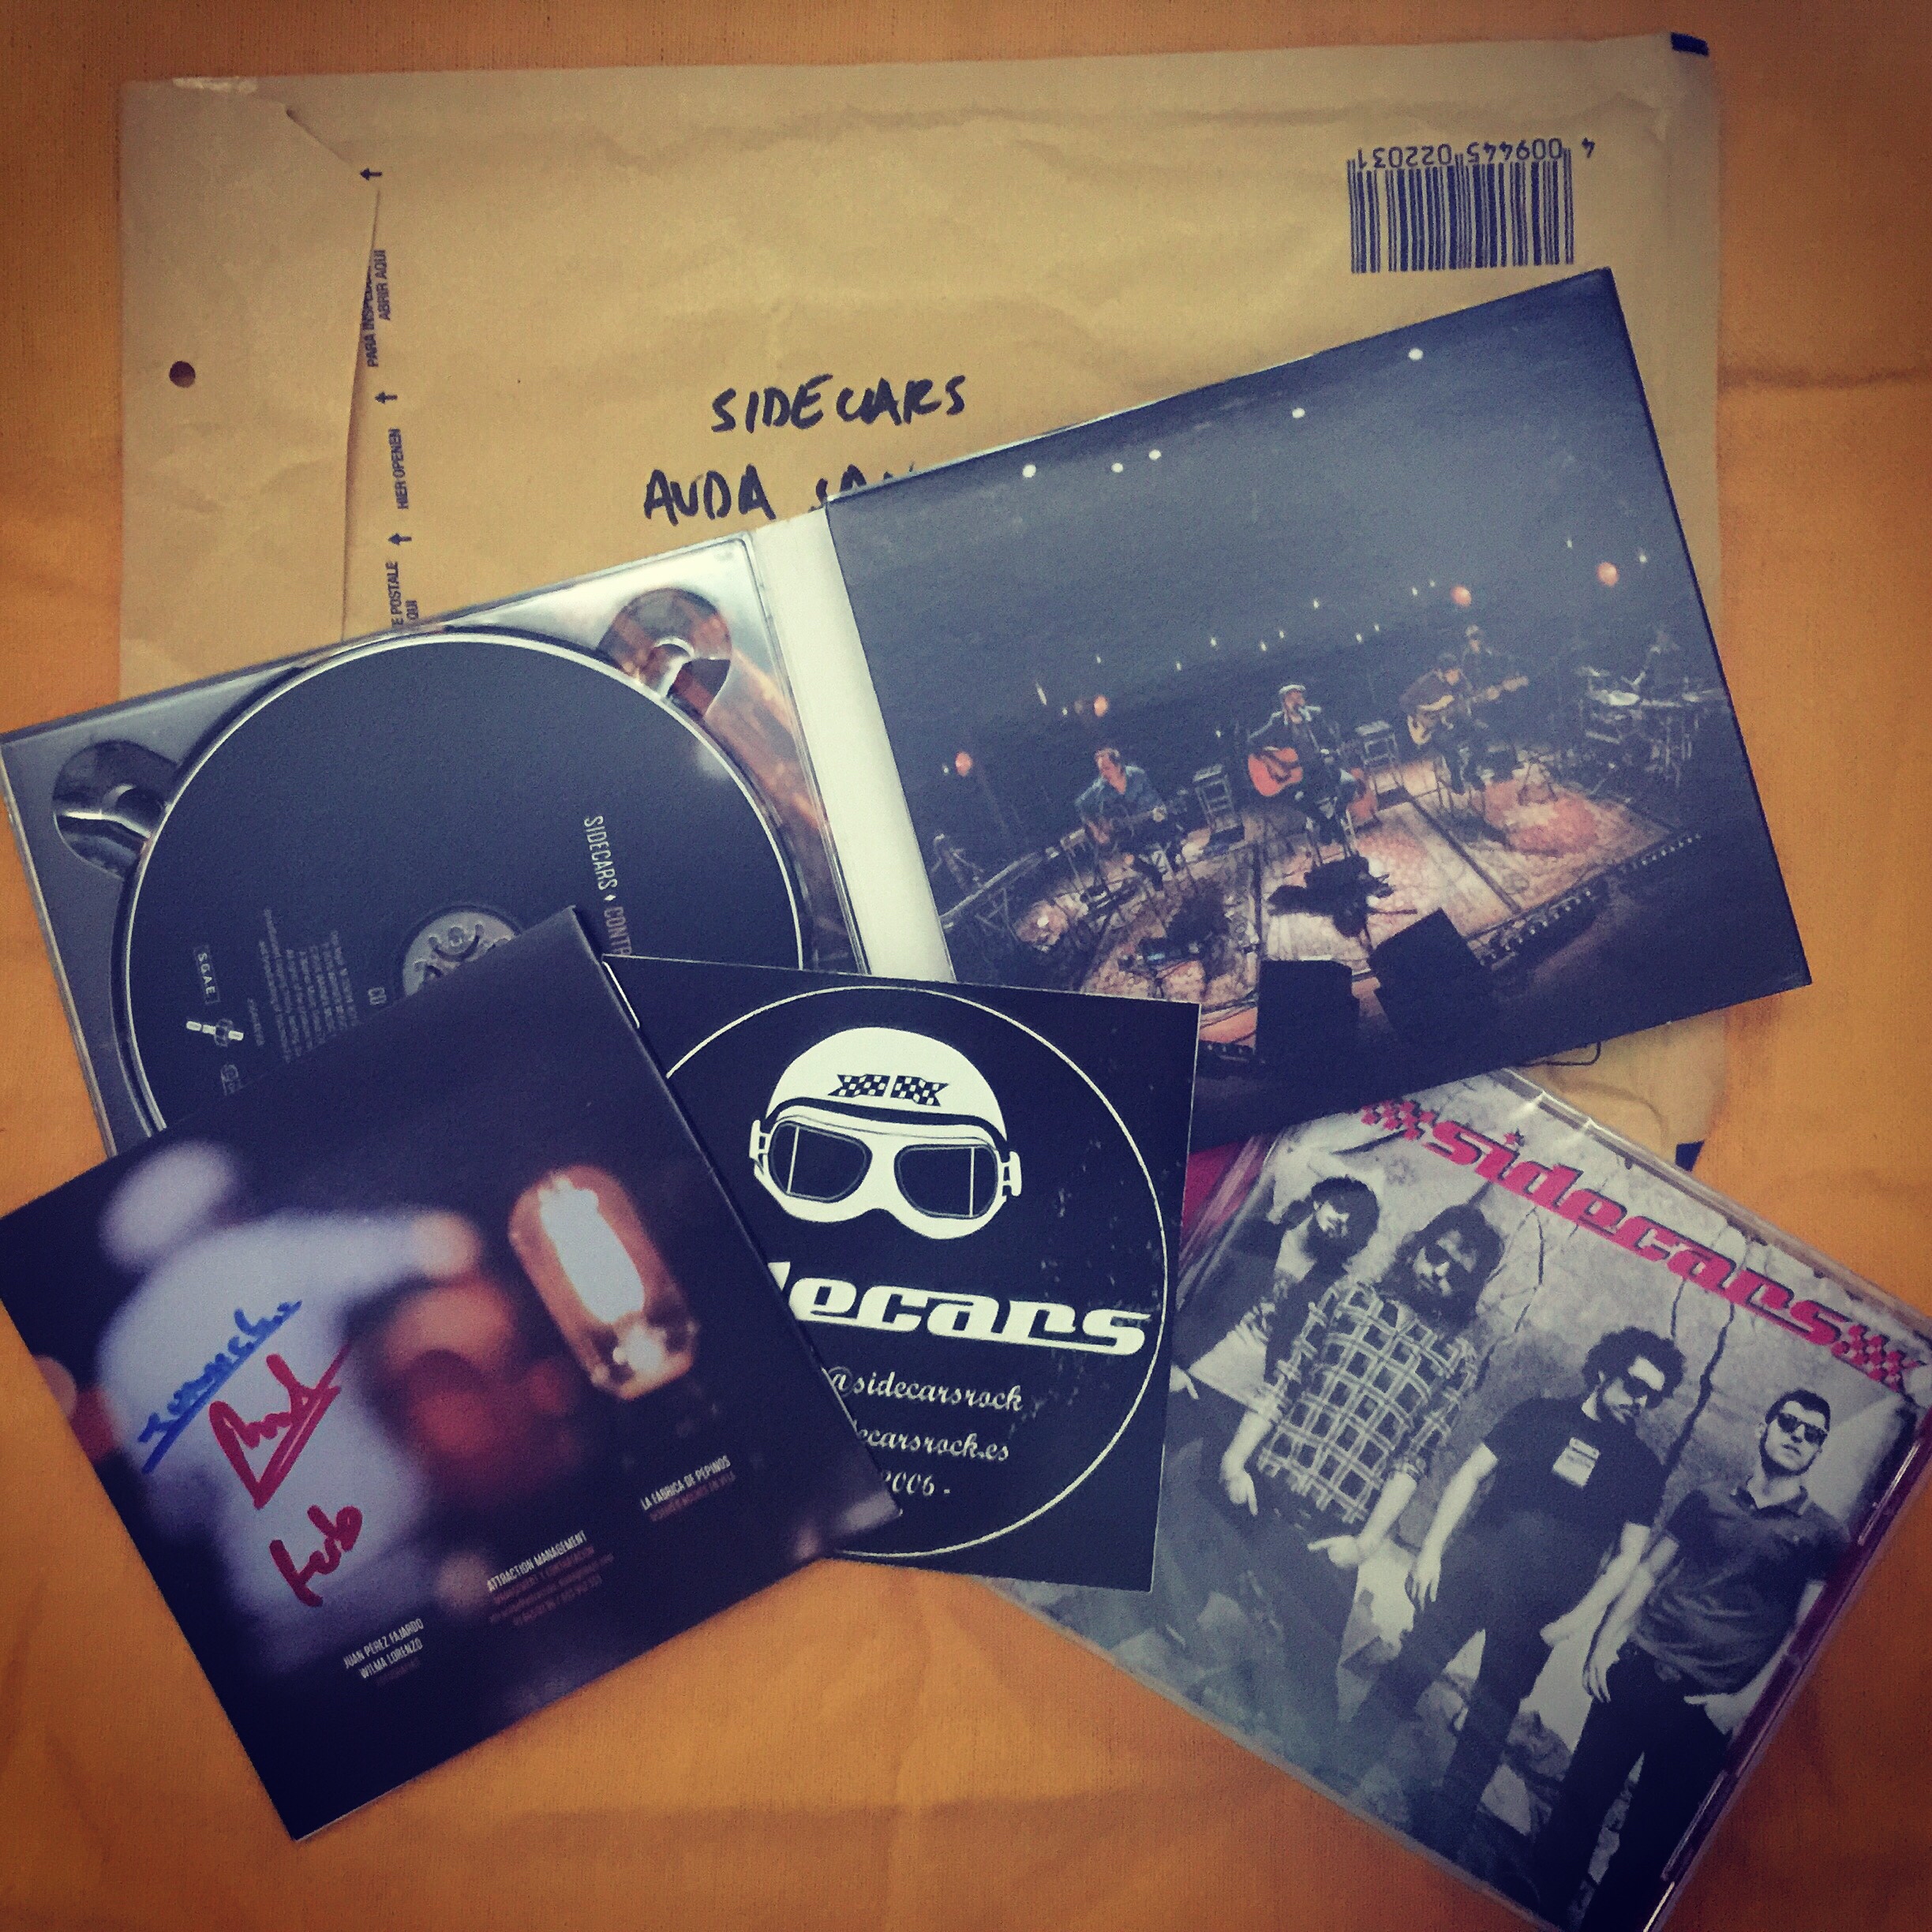
iphone, music, advertising, brand, art, design, sidecars, shape, iphoneography, project365, squareformat, rodrigoparedes, 160378, 160378com, www160378com, phone6plus, 102